Informbiro period

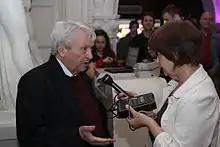
Predrag Matvejević coined the term "Goli Otok literature" to refer to works dealing with the period in the aftermath of the Yugoslav–Soviet rift.

Stalin's death in March 1953 resulted in a reduction of Soviet pressure against Yugoslavia. In turn, within months, Tito moved to halt further SKJ reforms advocated most vocally at that point by Milovan Đilas. His expulsion from the SKJ in early 1954 was seen as a favourable development by the new Soviet leadership. As a sign of normalisation of mutual relations, the USSR and Yugoslavia exchanged ambassadors and re-established economic relations by the end of 1953.